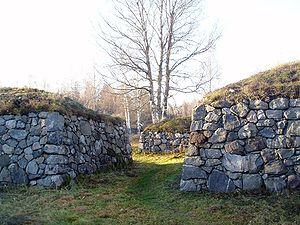
Cette liste regroupe les châteaux et forteresses de Finlande, qui sont au nombre de vingt-trois dont sept en grande partie restaurés.
La Forteresse de Kärnäkoski est une forteresse située à Kärnäkoski dans la commune de Savitaipale en Finlande.